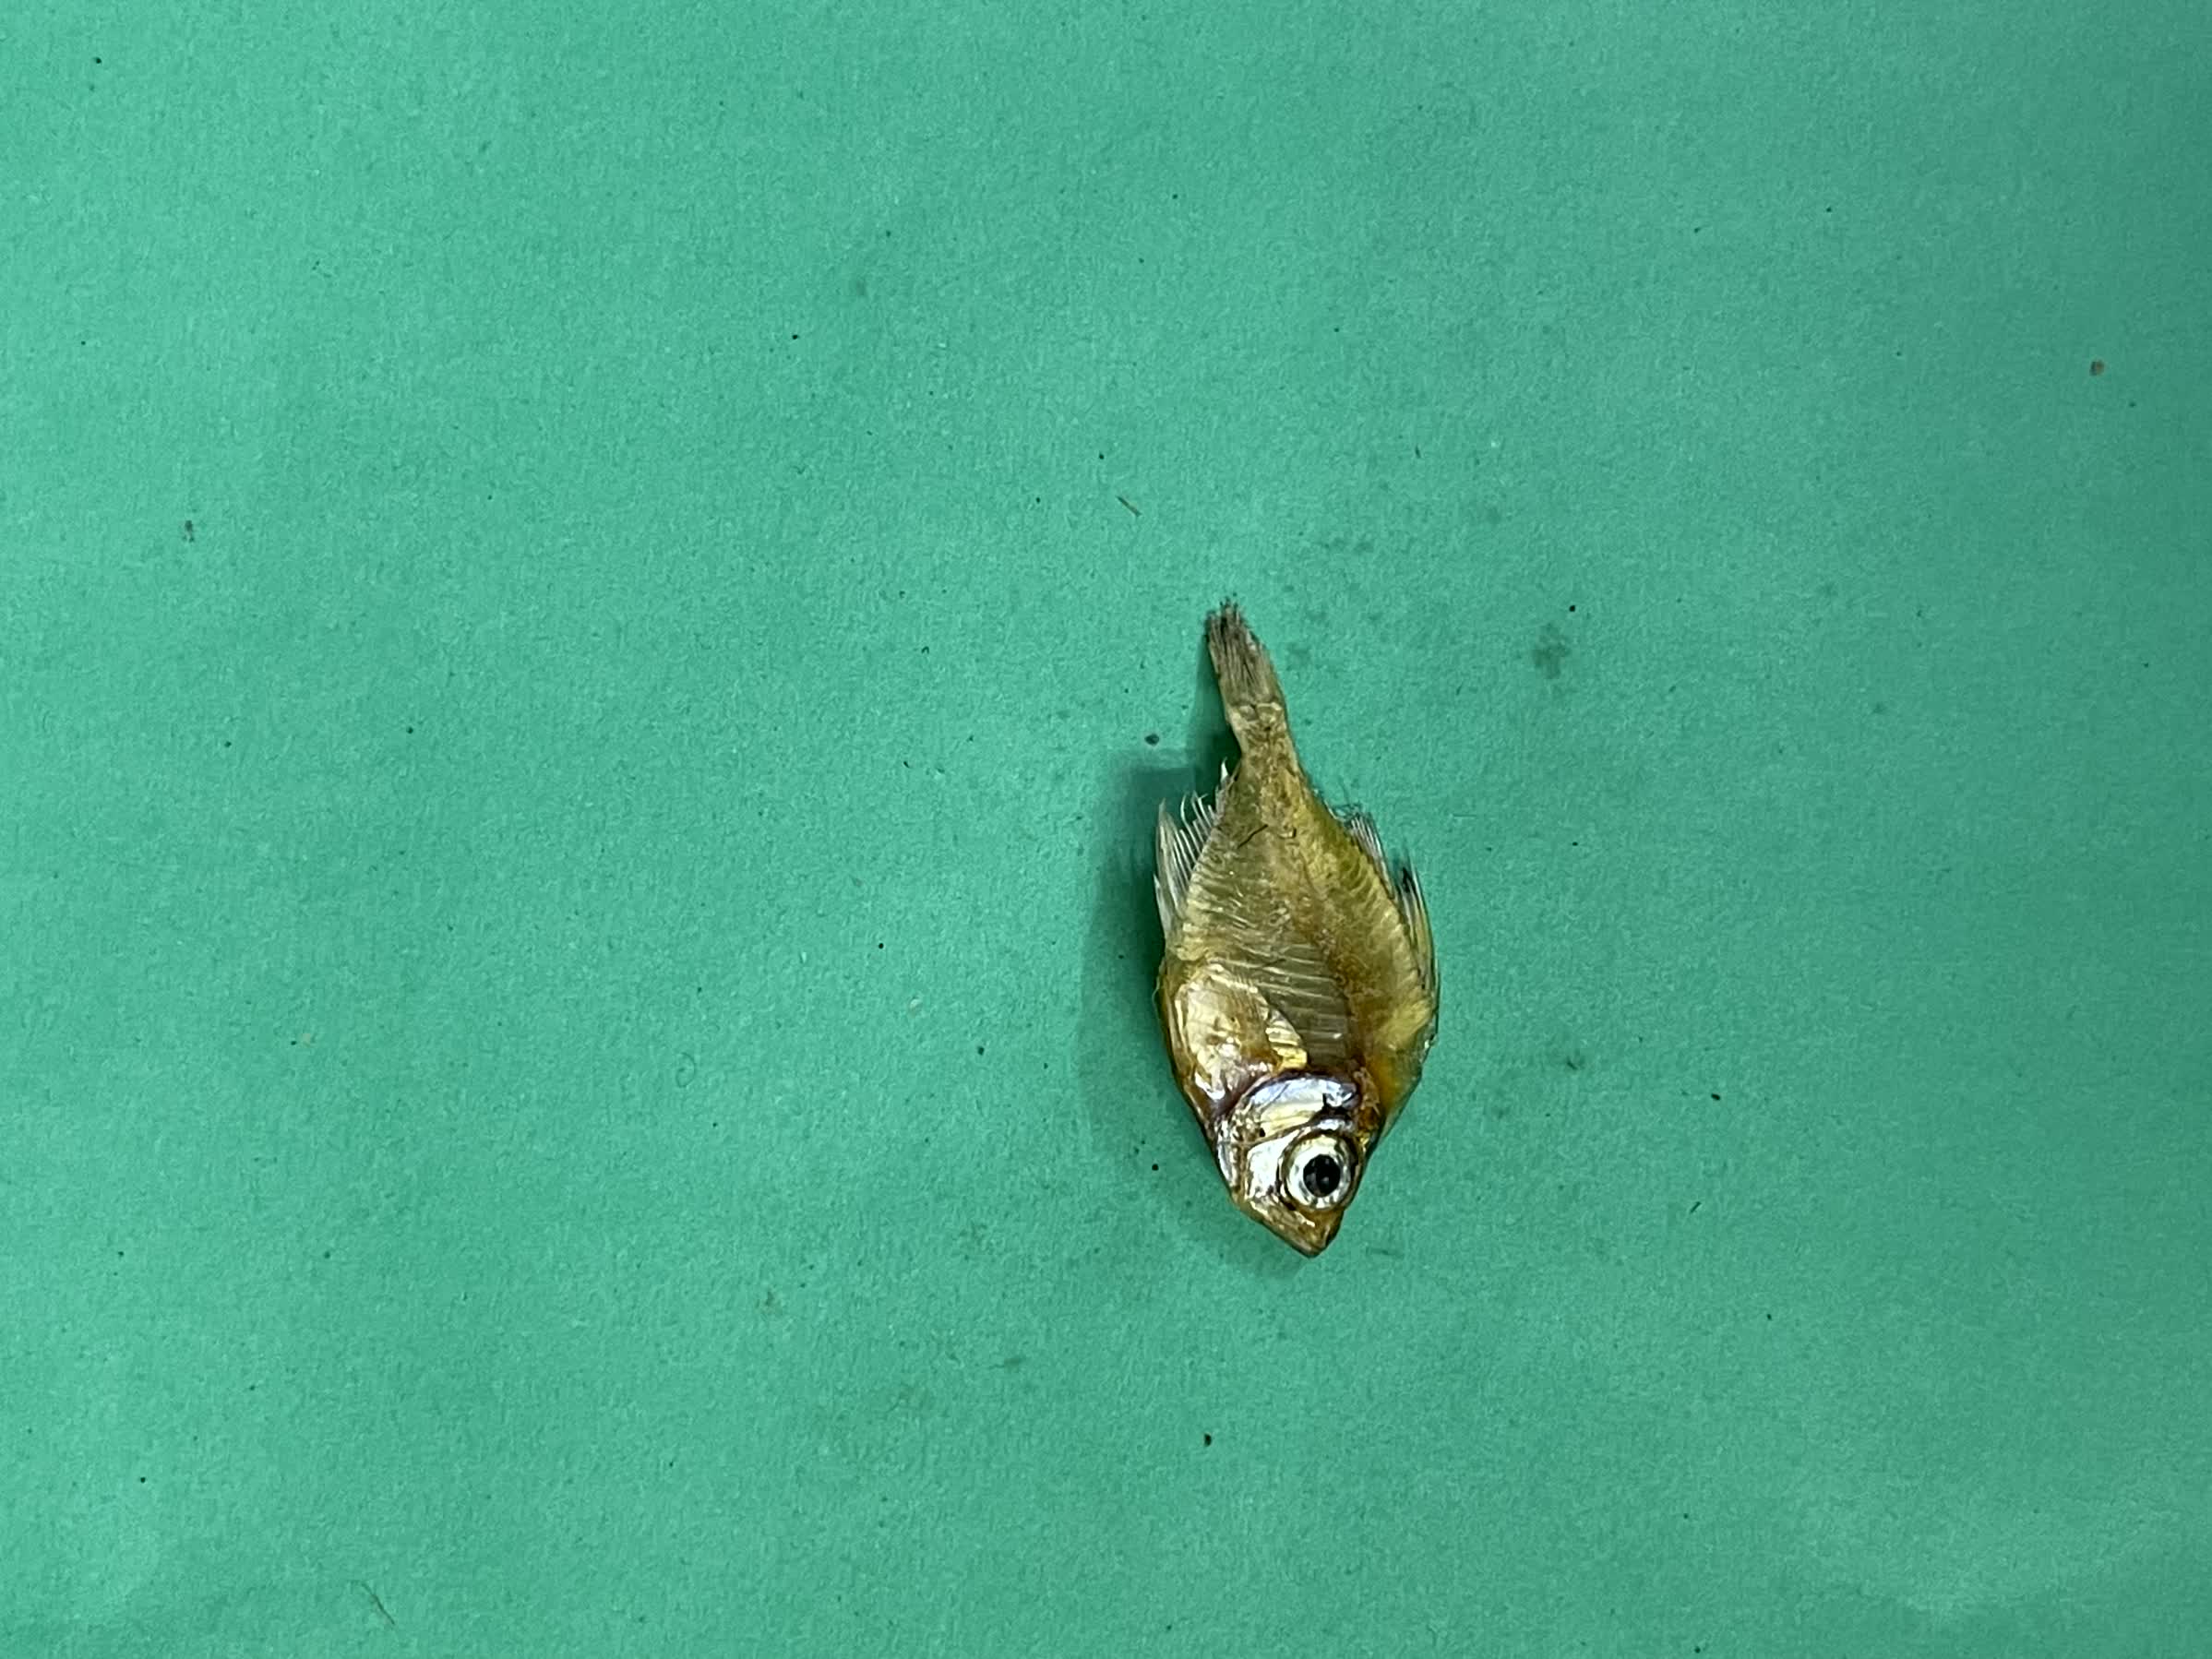
Species: Chanda